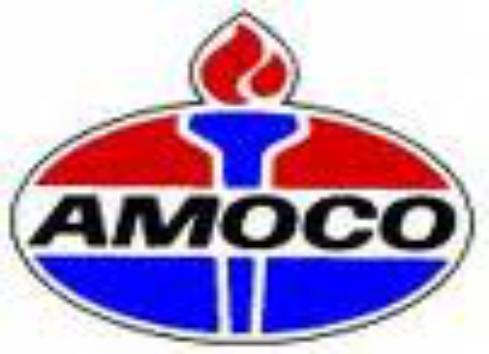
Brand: Amoco
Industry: Others